Valve amplifier

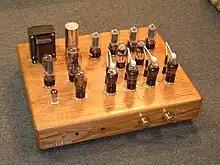
A pre-amplifier design using all power tubes instead of small signal tubes

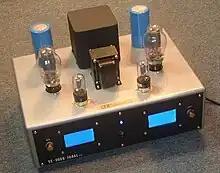
A 300B preamp/solid state output 70Wrms/ch hybrid amp

The basic moving coil voltmeter and ammeter itself takes a small current and thus loads the circuit to which it is attached. This can significantly alter the operating conditions in the circuit being measured. The vacuum tube voltmeter (VTVM) uses the high input impedance of a valve to buffer the circuit being measured from the load of the ammeter.